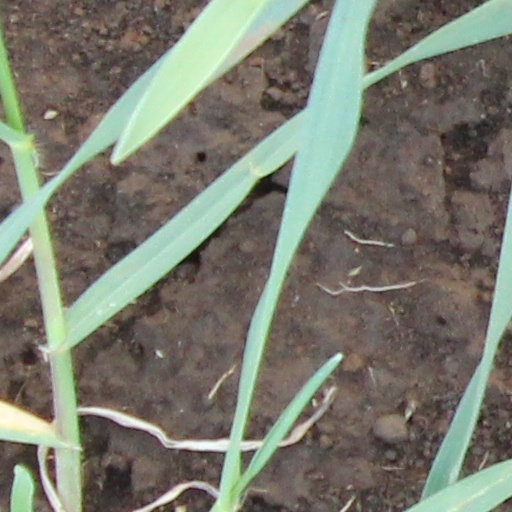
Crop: wheat